Misael Rodríguez

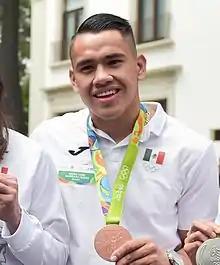
Rodríguez in 2016

Misael Uziel Rodríguez Olivas (born 7 April 1994) is a Mexican professional boxer.